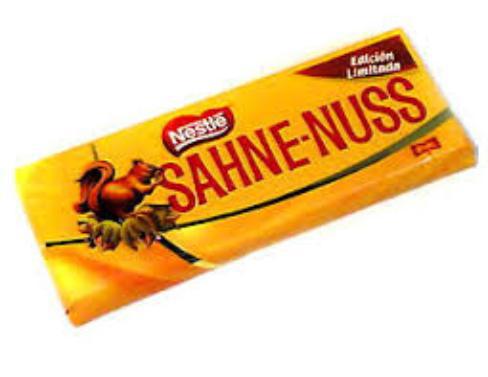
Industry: Food